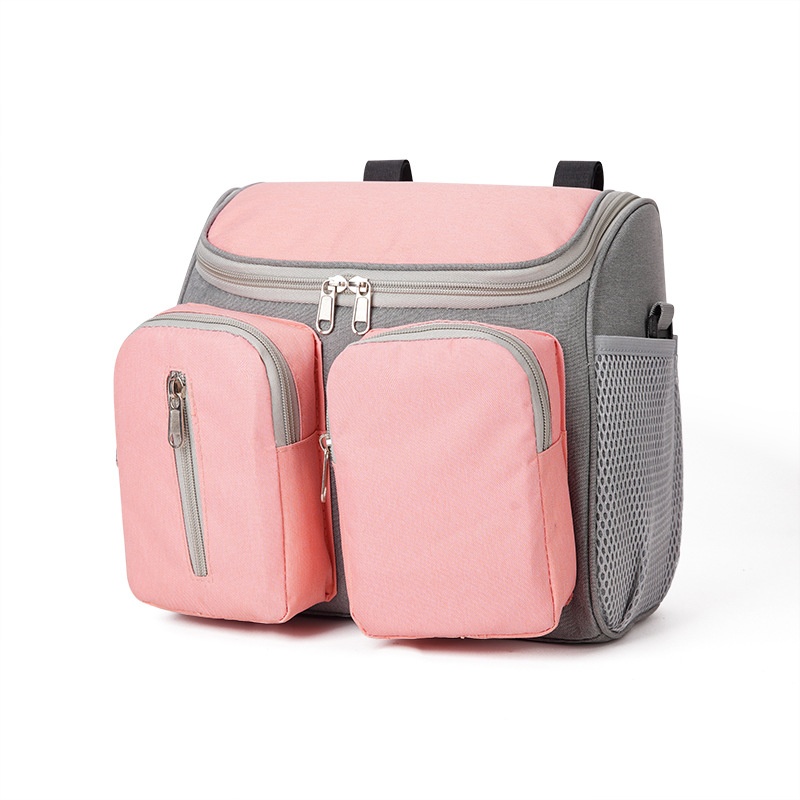
Pink Portable Baby Stroller Organizer Bag - Multi-Purpose Diaper Storage Bag for Moms, Lightweight and Travel-Friendly
Brand: Factory Direct Shop Australia
Portable Baby Stroller Organizer Bag – Keep Essentials Neat and Accessible Smart Design for Moms on the Go Our Baby Stroller Organizer Bag is the perfect accessory for busy moms. With multiple compartments and a lightweight design, this organizer bag ensures all your baby essentials, such as diapers, tissues, bottles, and snacks, are neatly stored and easy to access while you’re on the move. Key Features: Multiple Storage Pockets: Includes a front tissue pocket, zippered compartments for miscellaneous items, and side mesh pockets for bottles or other accessories. Lightweight and Compact: Weighing just 0.25kg with dimensions of 27*24*14cm, it won’t add bulk to your stroller. Three-Point Secure Attachment: Equipped with a three-point Velcro strap design for a stable and secure fit to any stroller. Water-Resistant and Durable: Made from high-quality, water-resistant fabric that is easy to clean and built to last. Large Capacity: Spacious enough to hold diapers, bottles, wipes, toys, and snacks – everything a mom needs for a day out. Perfect For: Daily stroller outings Short trips and errands Organizing baby essentials efficiently Busy moms who need quick access to their baby items Product Specifications: Dimensions: 27*24*14cm Weight: 0.25kg Colors Available: Grey, Pink, Black Material: Premium water-resistant fabric Stay Organized, Stay Stress-Free! This Baby Stroller Organizer Bag makes outings with your baby effortless and enjoyable. Keep everything you need within arm's reach and add convenience to your parenting journey. Order yours now! Delivery Timeframe Please note that we cannot guarantee the exact date of arrival, and the delivery timeframes (excluding weekends and public holidays) are as follows: For customers in Victoria, approximately 7-10 working days; For customers in NSW, SA, ACT, and QLD, approximately 9-12 working days; For customers in WA, NT, and TAS, approximately 9-12 working days. Returns, Refunds, and Replacements Products that are received faulty, damaged, or not as described are eligible for a return, refund, or replacement in accordance with the Australian Consumer Law (ACL). We are committed to ensuring all products meet the standards of quality and reliability expected by our customers. Please note, however, that we do not accept returns or provide refunds for change of mind. We encourage you to carefully consider your purchase to ensure it meets your needs and expectations.
Category: Baby & Toddler > Diapering > Diaper Organizers